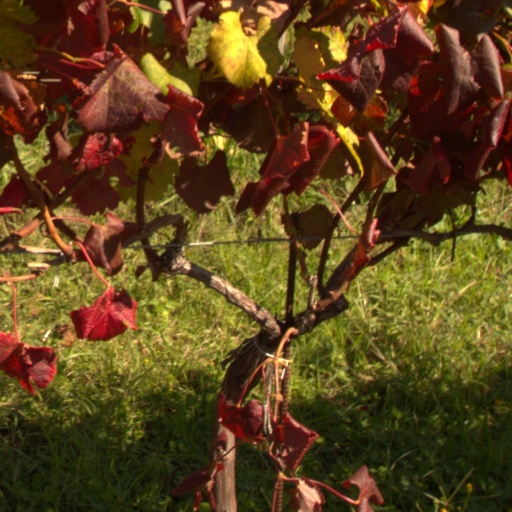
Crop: grape